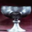
Label: cup